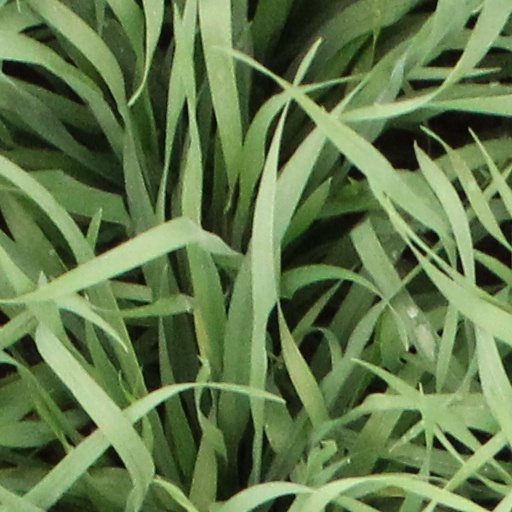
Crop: wheat